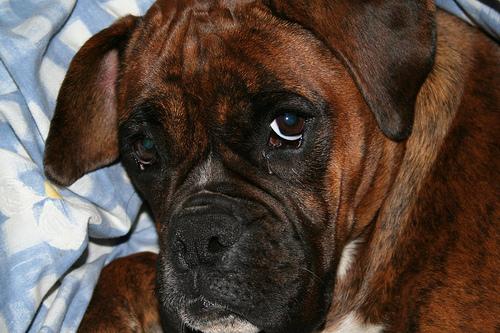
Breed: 225-n000082-boxer